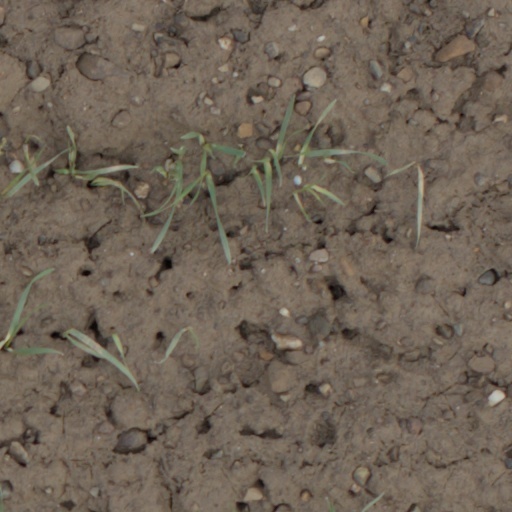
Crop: wheat